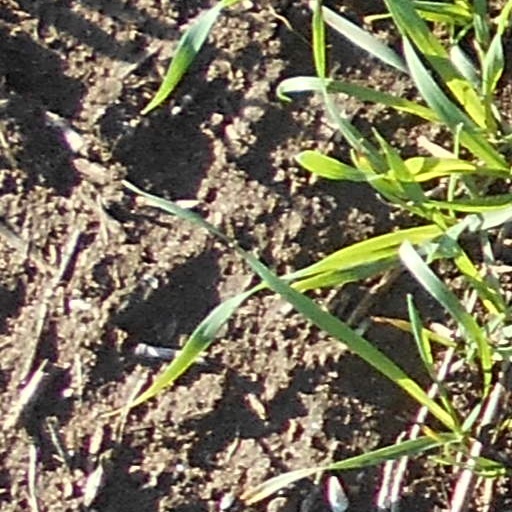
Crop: wheat